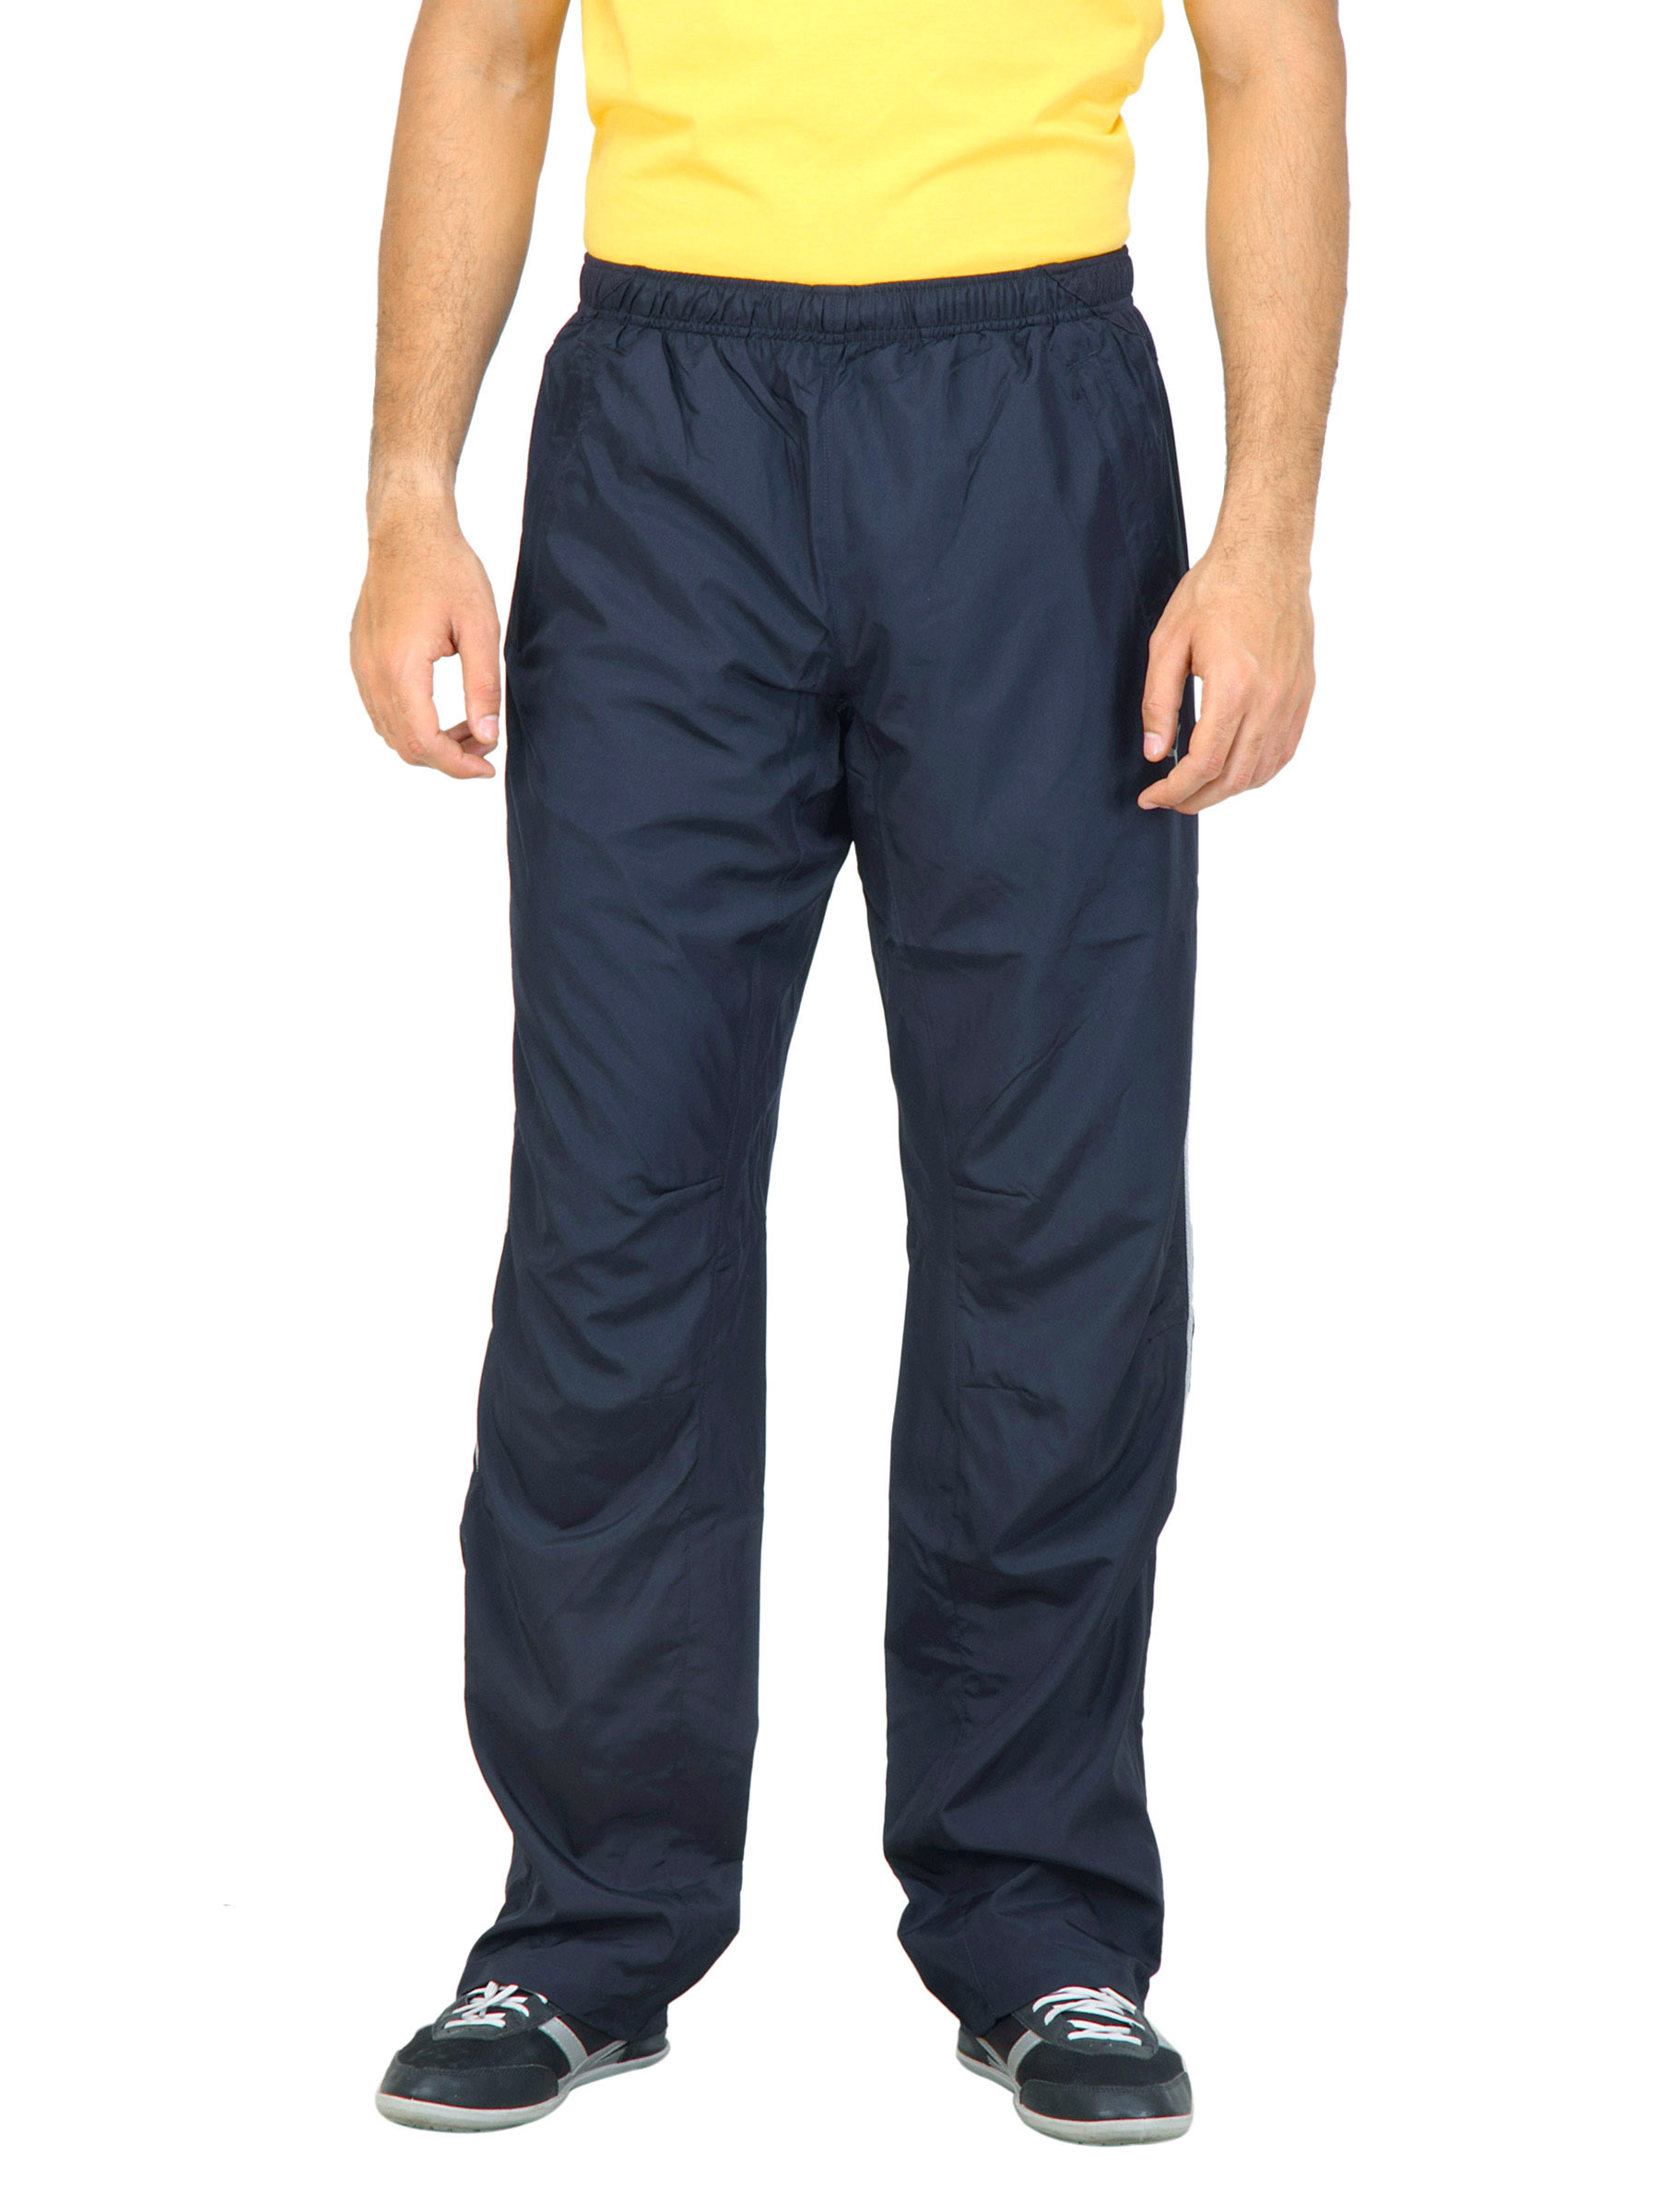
Puma Men Wind Navy Blue Track Pant
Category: Apparel / Bottomwear / Track Pants
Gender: Men
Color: Navy Blue
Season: Summer 2010
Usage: Sports